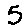
Label: 5